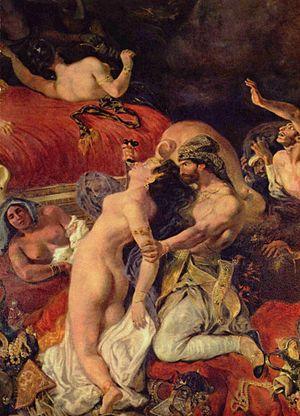
La Mort de Sardanapale est un tableau d’Eugène Delacroix réalisé en 1827 et exposé au Salon Carré du Louvre la même année. La toile fait partie des collections du musée du Louvre, où il est entré en 1921, grâce aux arrérages du legs Audéoud. L'esquisse du tableau, acquis en 1925, grâce à un legs de la comtesse Paul de Salvandy, est également conservé au Louvre et constitue à elle seule une véritable oeuvre d'art, même si elle est bien moins monumentale que le tableau final. La mort de Sardanapale provoque un immense scandale dans le monde de l'art, par sa modernité. Delacroix s'affranchit frontalement des règles de l'art, mettant le feu au Salon de 1827.
Eugène Delacroix est un peintre français né le 26 avril 1798 à Charenton-Saint-Maurice et mort le 13 août 1863 à Paris.